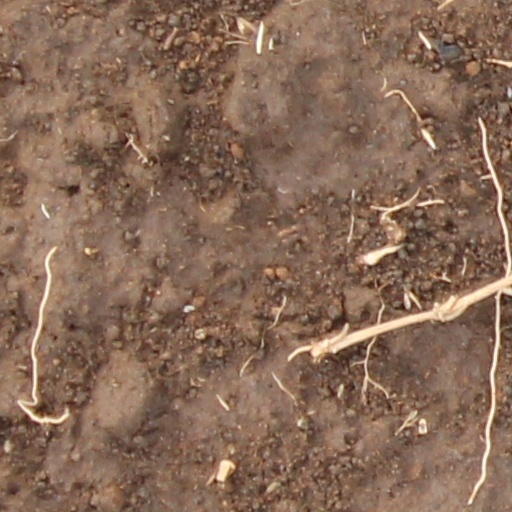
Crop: wheat